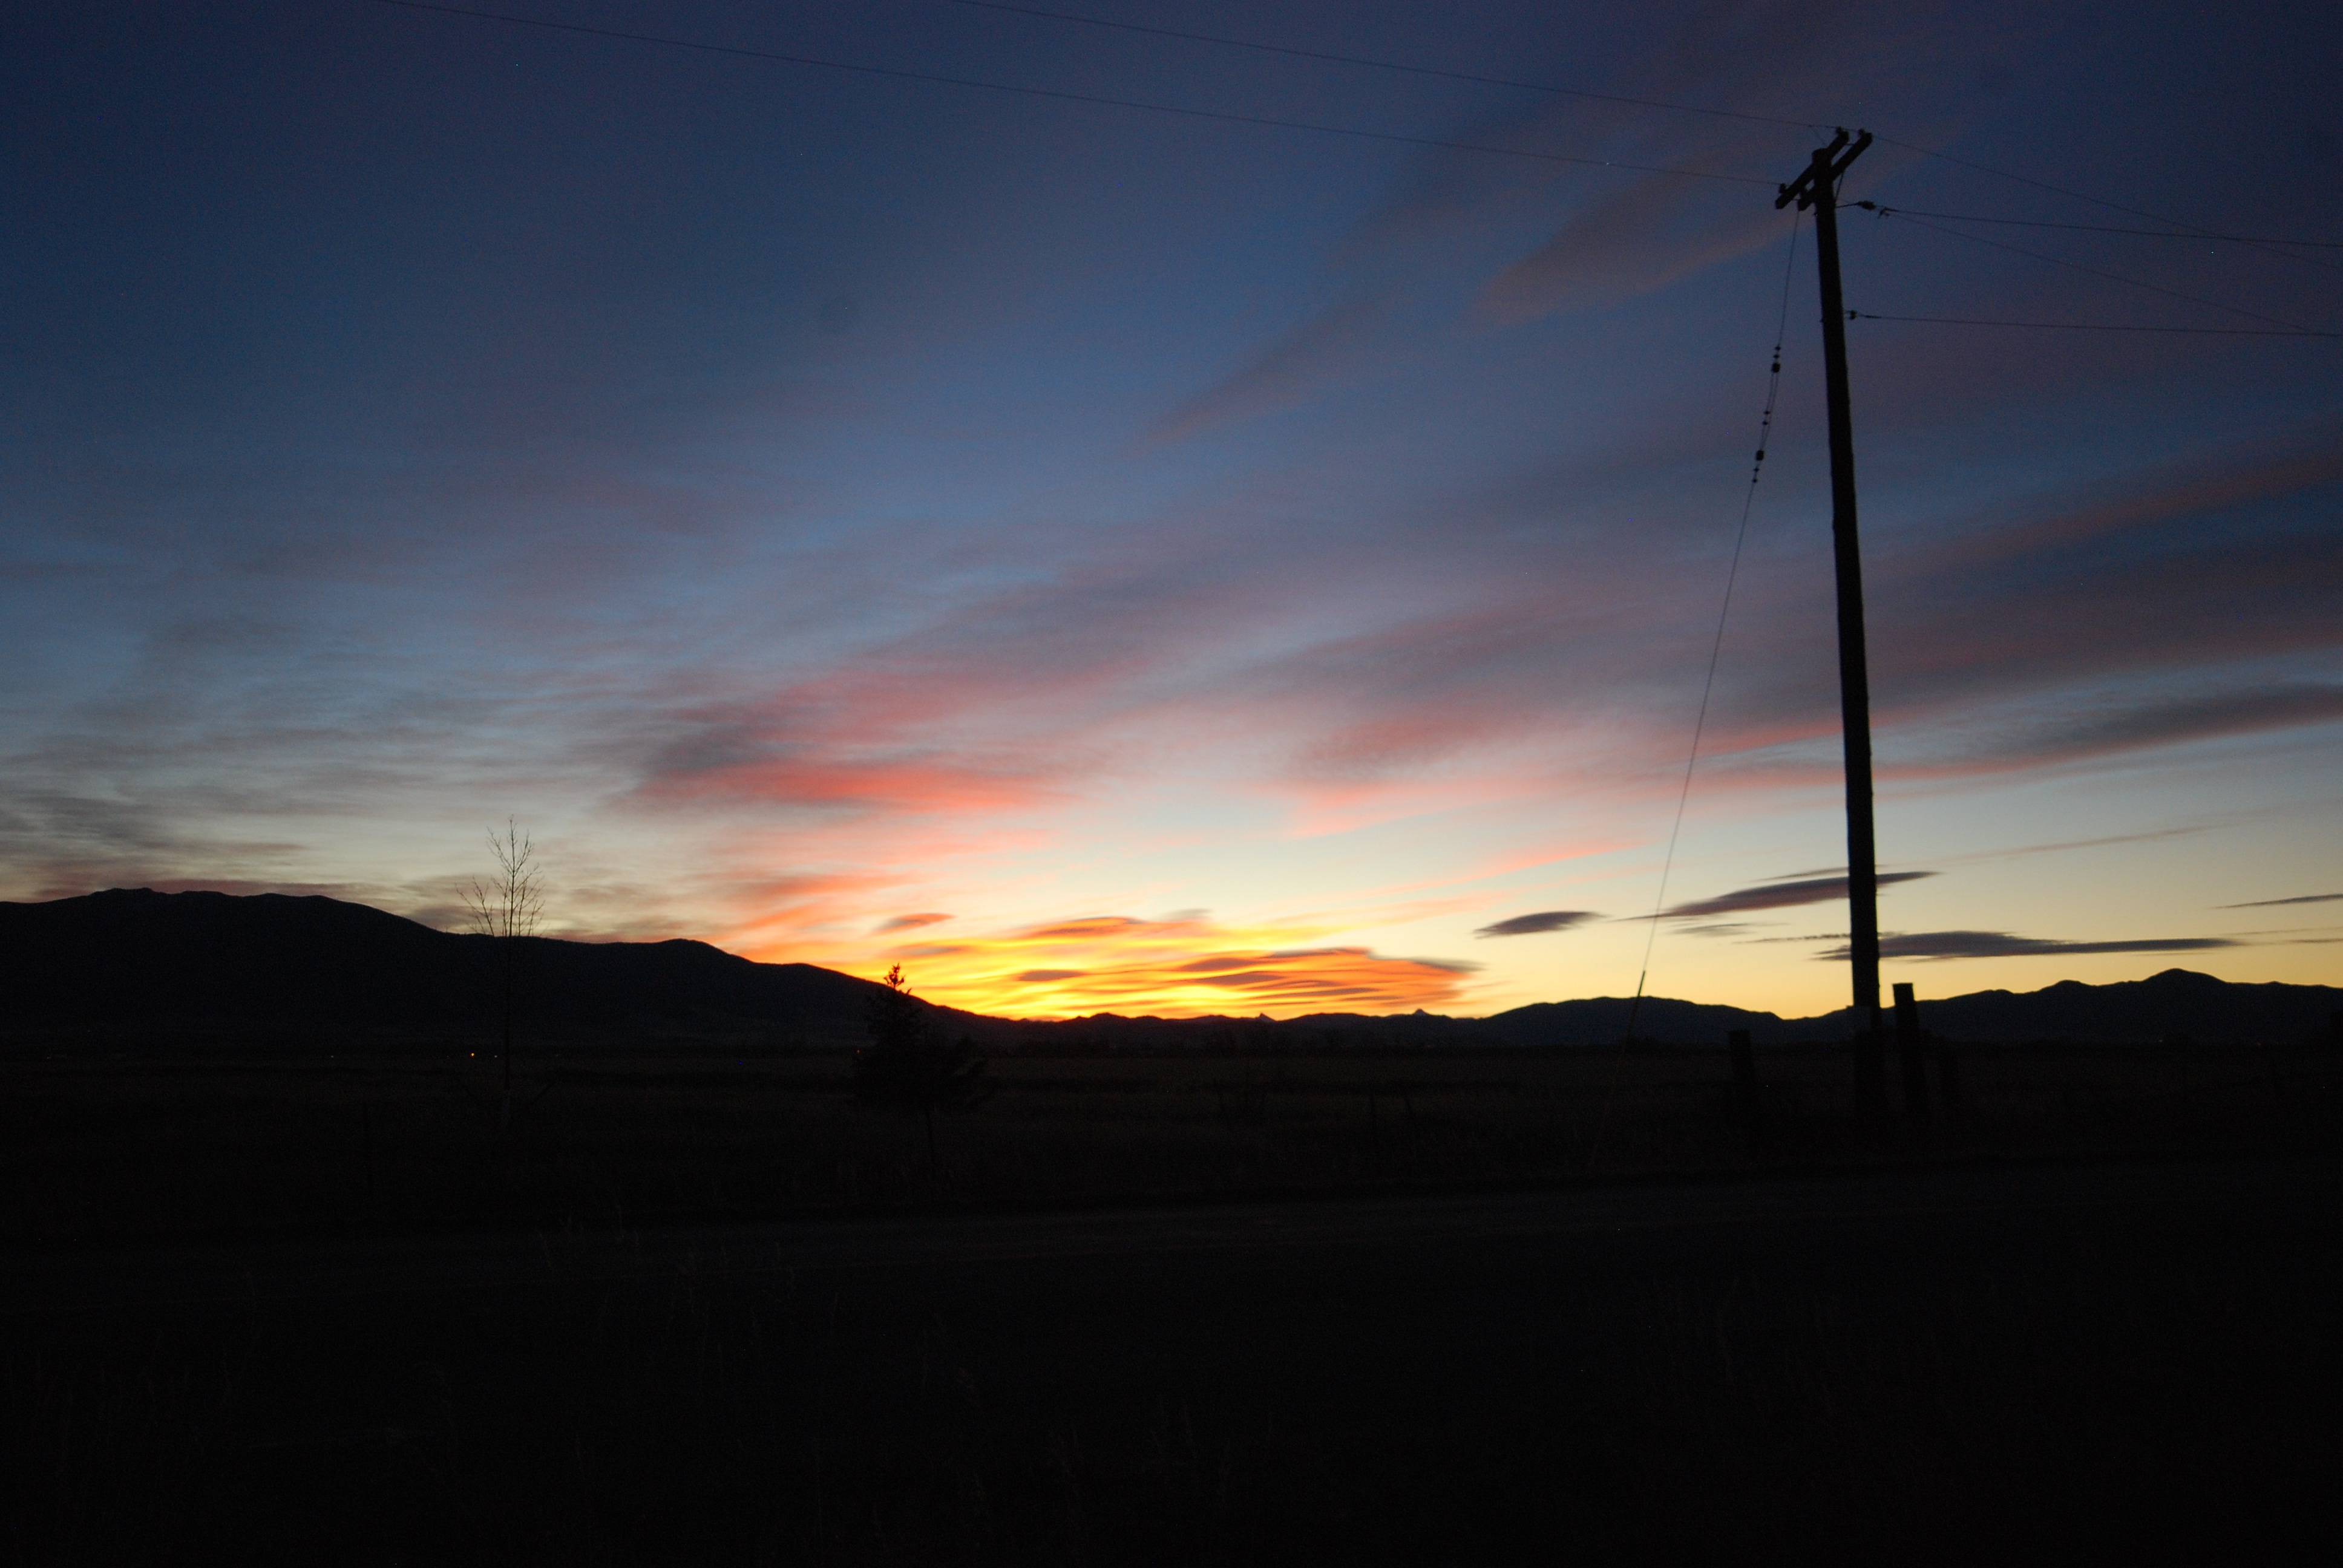
horizon, silhouette, mountain, cloud, sky, sun, sunrise, sunset, sunlight, morning, hill, wind, dawn, dusk, evening, telephone pole, afterglow, evening light, meteorological phenomenon